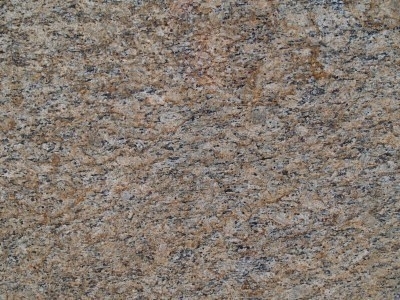
Texture: marbled